Chambers-Strathy Batholith

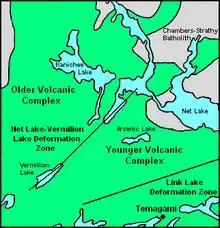
Geologic map of Strathy Township displaying portions of the Chambers–Strathy Batholith.

The Chambers-Strathy Batholith, also called the Strathy-Chambers Batholith, is a large granitoid batholith complex in the Temagami region of Northeastern Ontario, Canada. Named for the Chambers and Strathy townships, its compositions range from pink to grey quartz monzonite to granodiorite and intrudes through rocks of the Temagami Greenstone Belt.